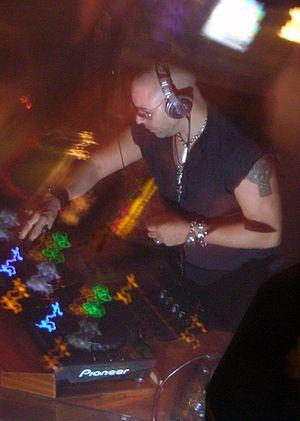
Roger Sanchez est un DJ américain d'origine dominicaine né le 1ᵉʳ juin 1967 à New York. Il est surtout connu pour son titre club Turn on the Music.